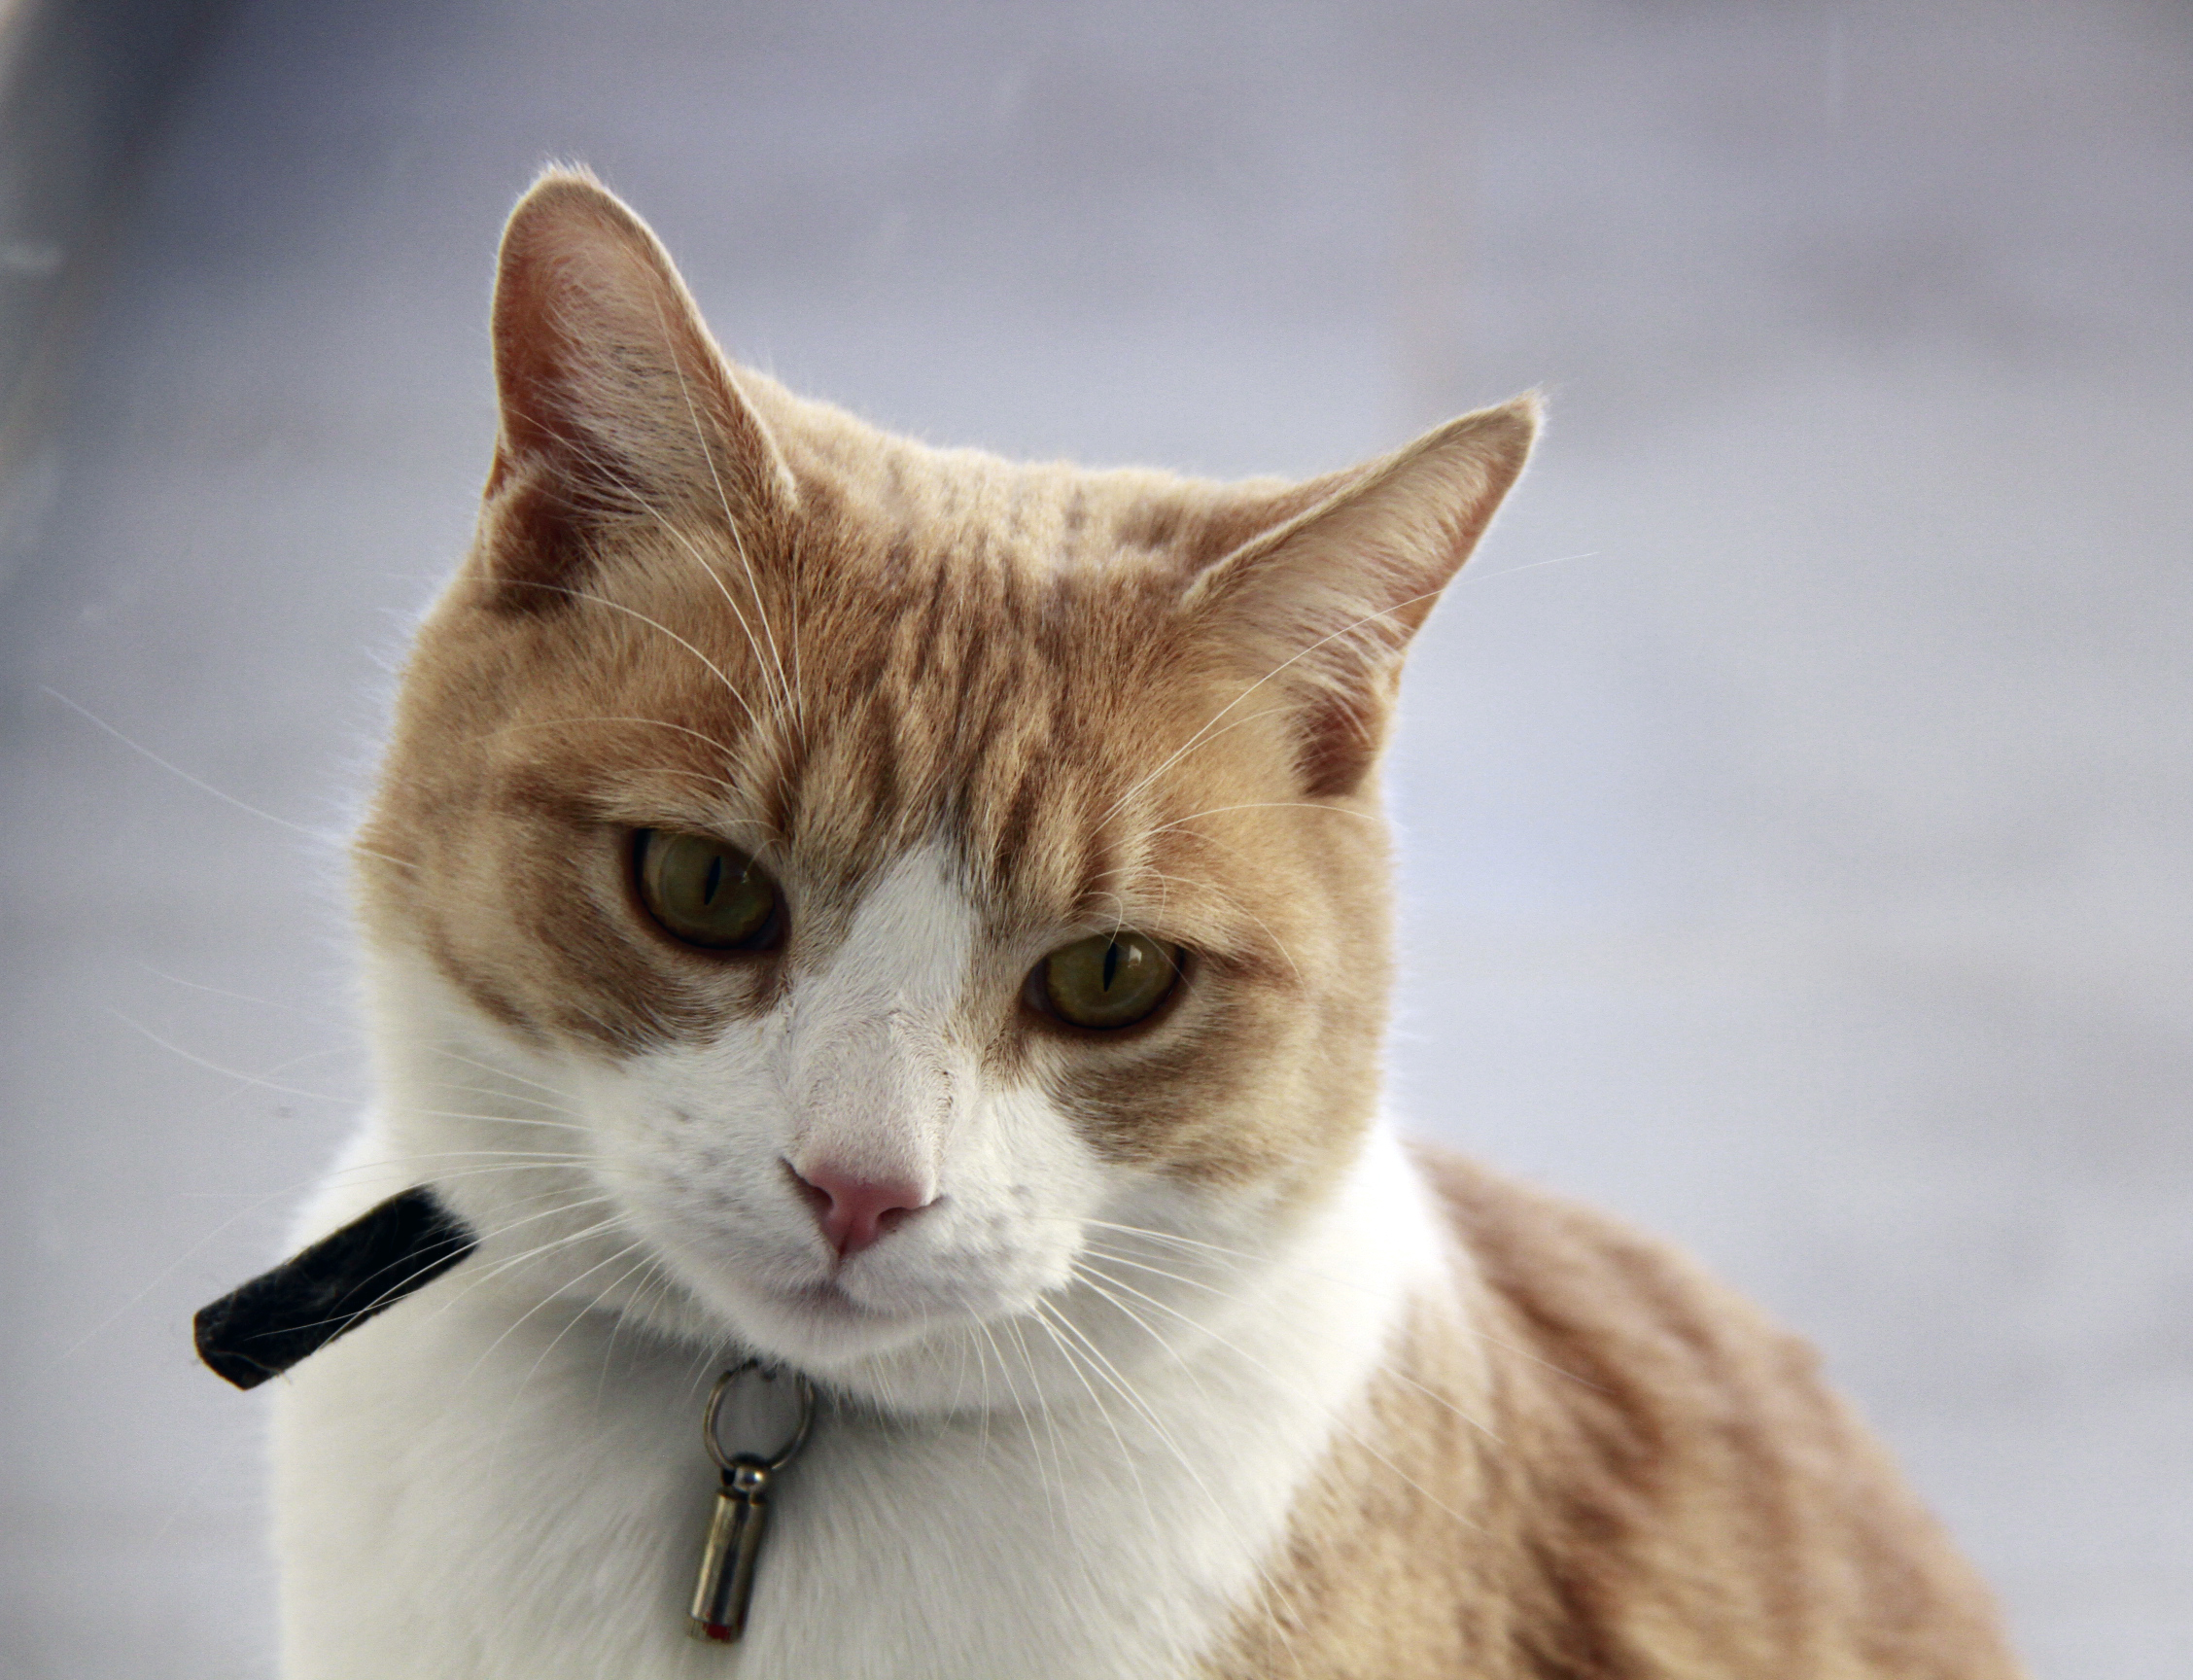
france, europe, cat, mammal, close up, nose, whiskers, midi, skin, vertebrate, noel, chats, languedocroussillon, gard, portcamargue, felins, pension, european shorthair, small to medium sized cats, cat like mammal, domestic short haired cat